Rhododendron spinuliferum

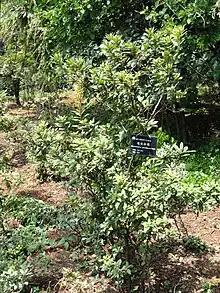
habit, cult. Kunming Botanic Garden

"Rhododendron spinuliferum" grows as an evergreen shub high. It has delicate oval or lanceolate (spear-shaped) leaves long by wide, with cuneate (wedge-shaped) bases and pointed tips. The red tube-shaped flowers appear from February to June. These tubular corollas and tapered ends are unusual for the genus.